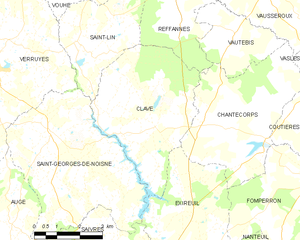
Carte des communes françaises Clavé